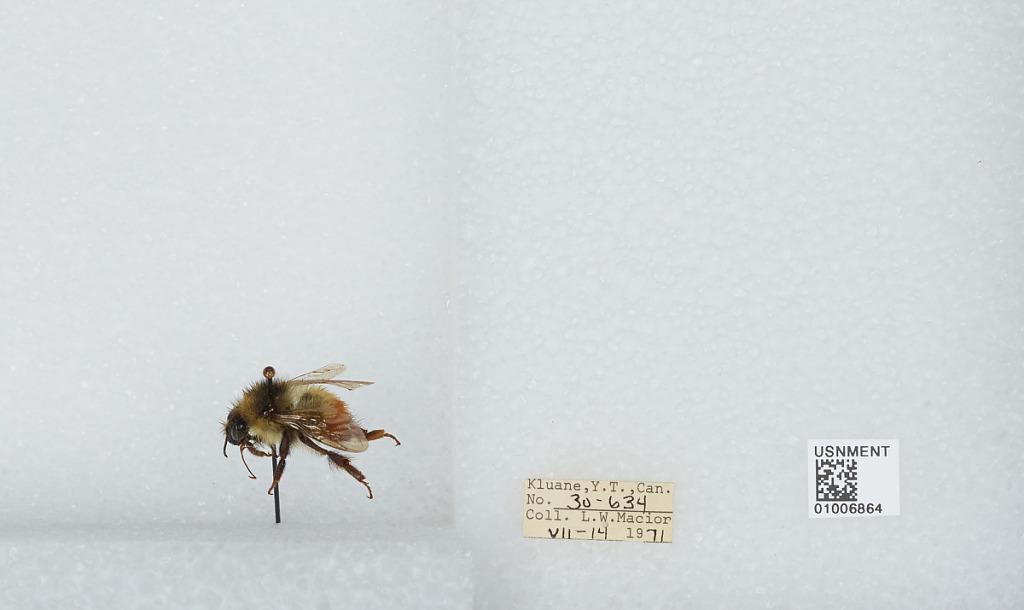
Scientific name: Bombus (Pyrobombus) flavifrons Cresson
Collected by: L. Macior
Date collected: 1971-7-14
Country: Canada
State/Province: Yukon Territory
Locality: Kluane
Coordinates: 60.75, -139.5